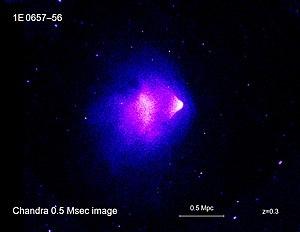
Les sources astrophysiques de rayons X sont des objets célestes présentant des propriétés physiques qui donnent lieu à l'émission de rayons X.
L’amas de la Balle, aussi appelé 1E 0657–56, est le résultat de la collision de deux amas de galaxies. Cette collision a dégagé l'énergie la plus élevée de l'Univers depuis le Big Bang. L'amas de la Balle se trouve dans la constellation australe de la Carène.